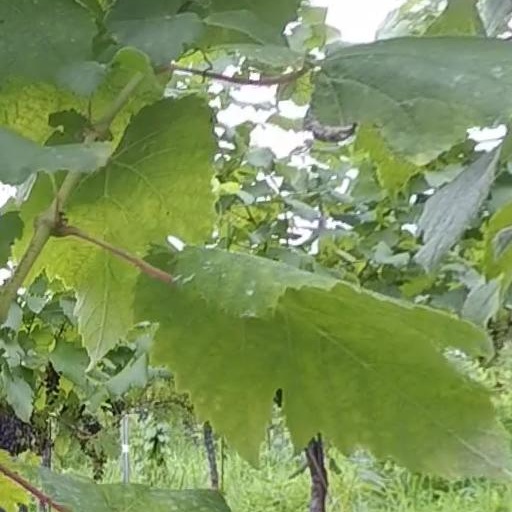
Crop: grape